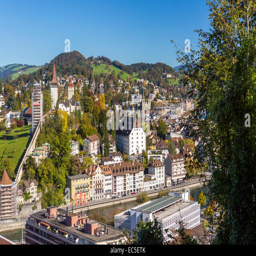
view over the historical city